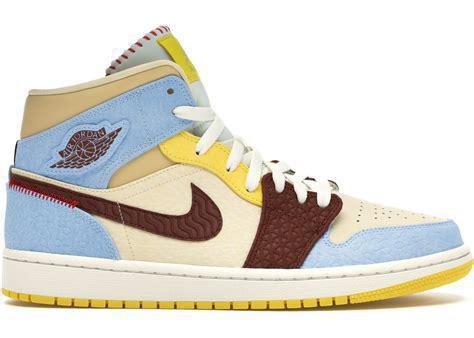
Brand: Jordan
Model: 1 Mid